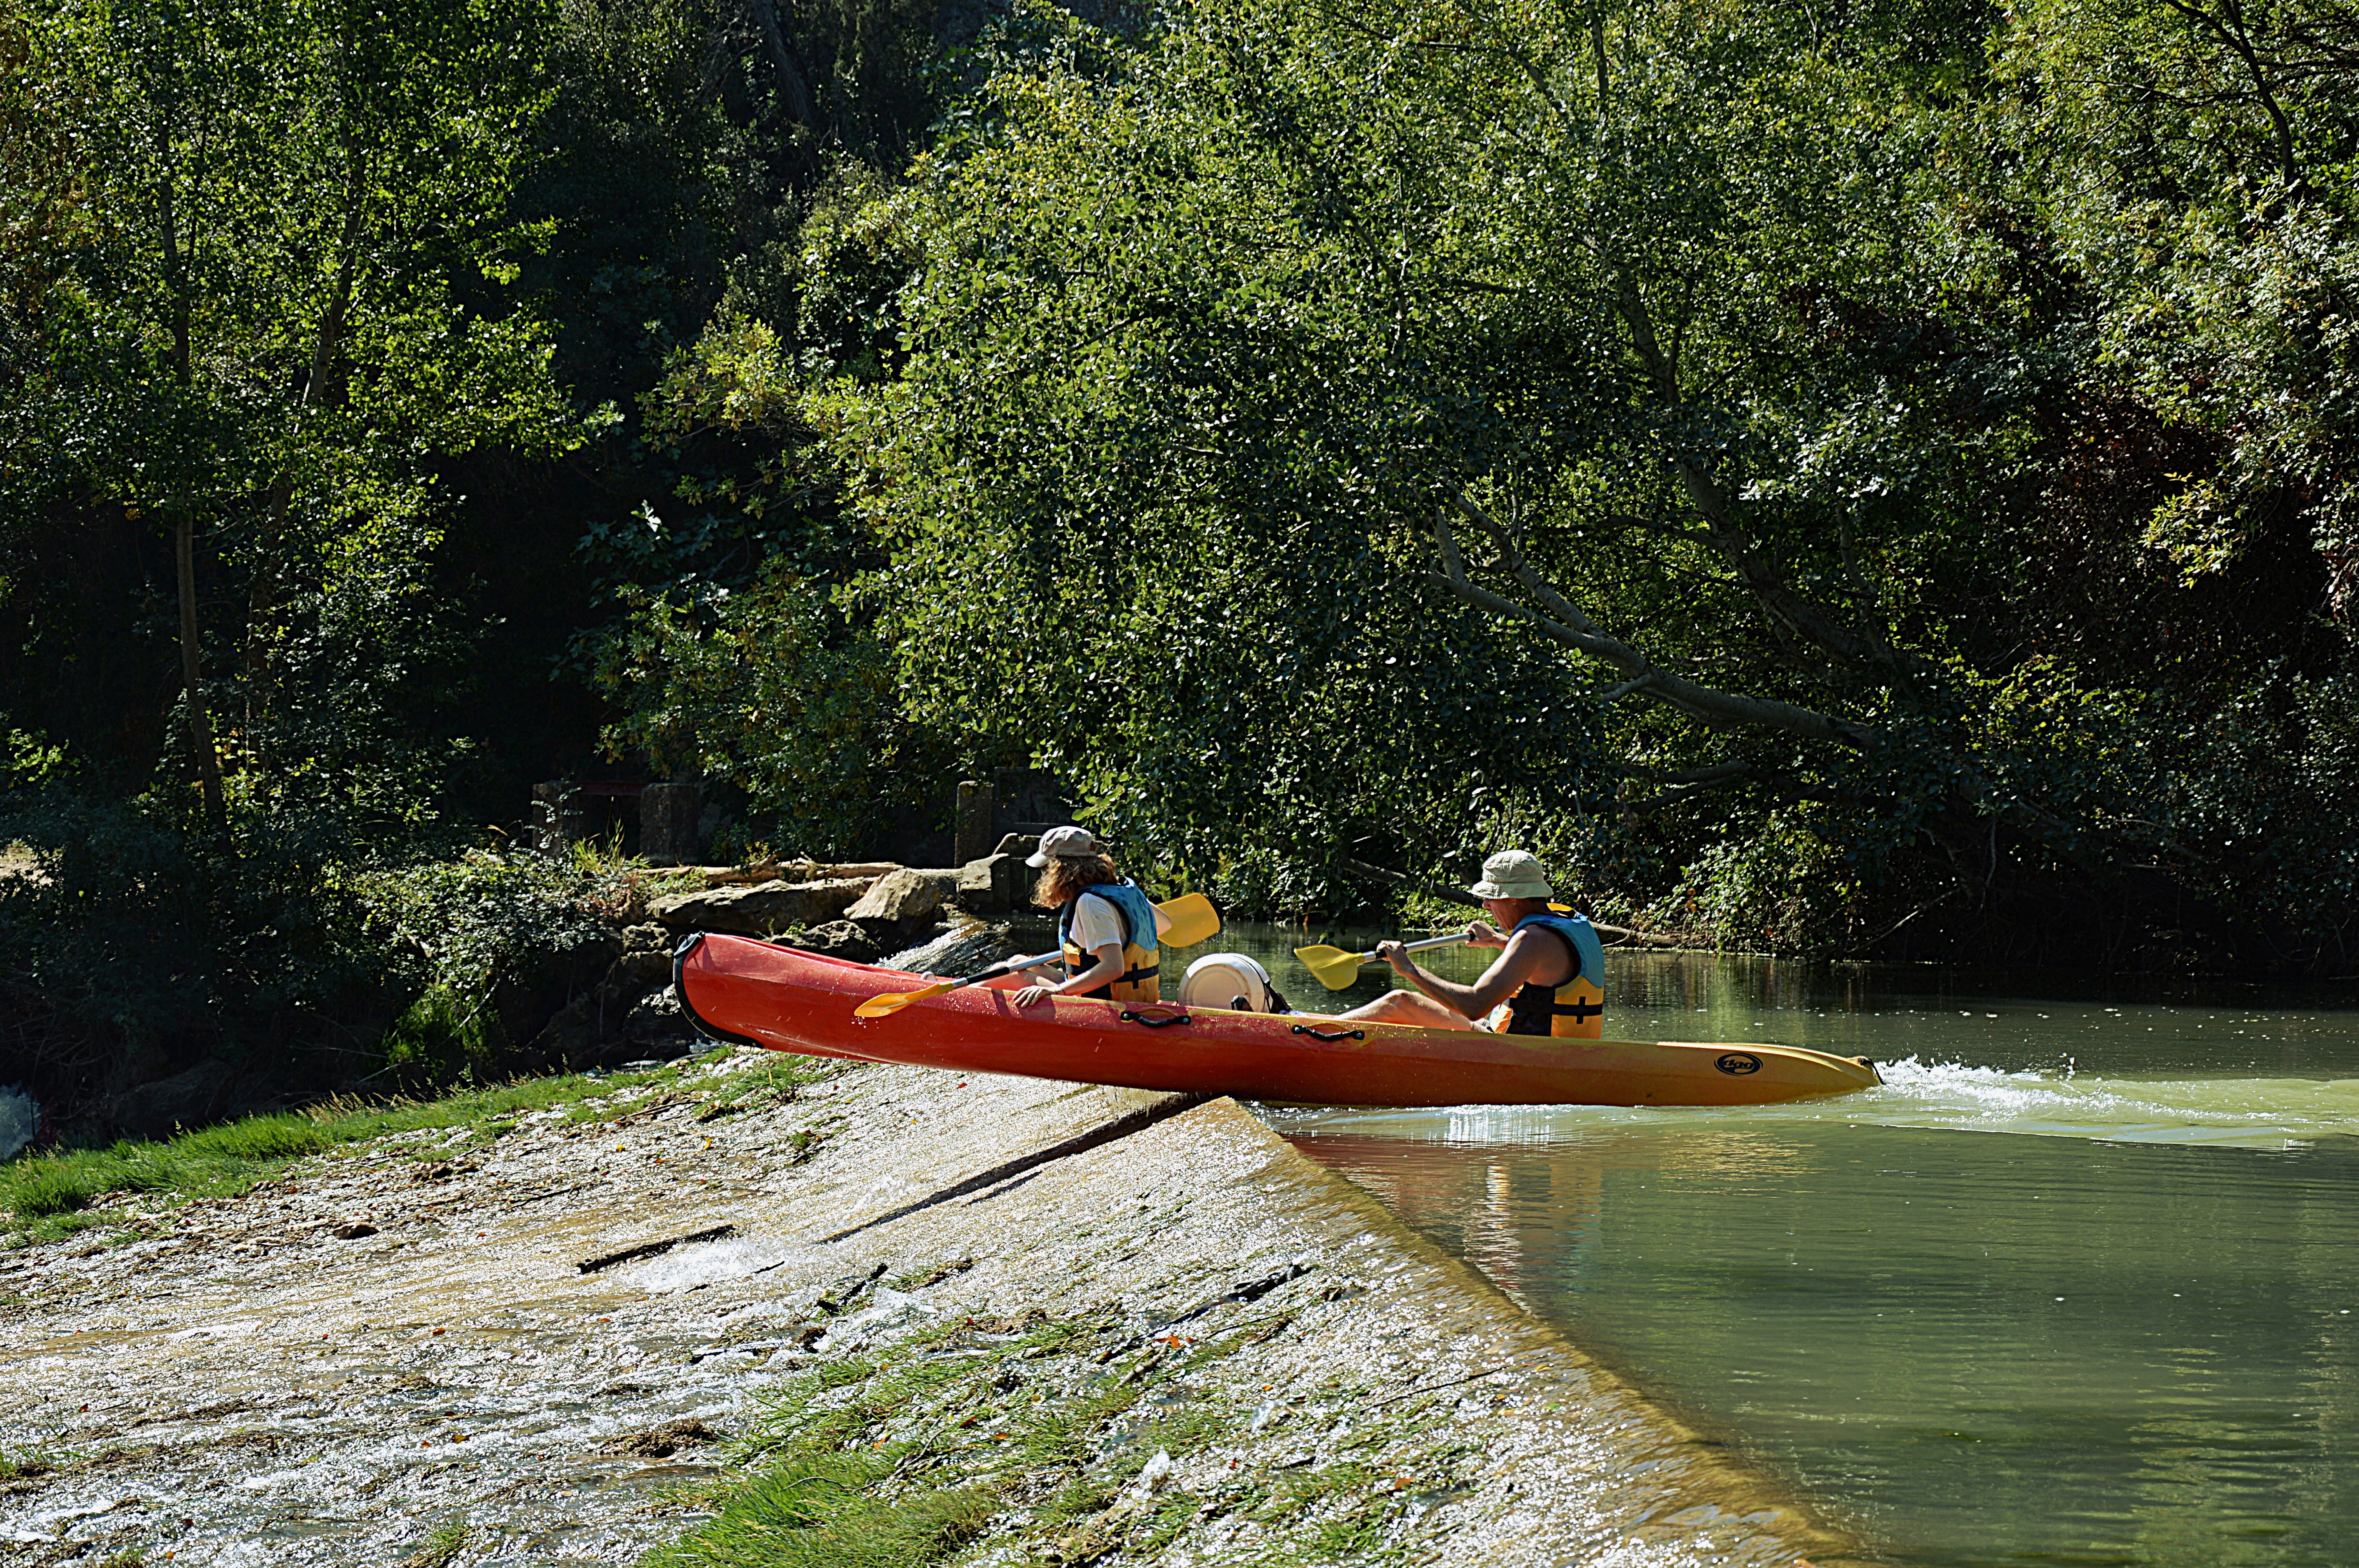
boat, river, canoe, paddle, vehicle, dam, kayak, sports equipment, boating, kayaking, watercraft, obstacle, canoeing, watercraft rowing